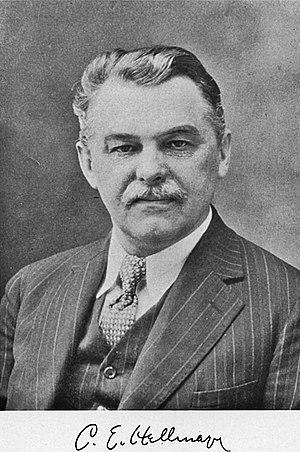
Carl Edward Hellmayr est un zoologiste autrichien, né en 1878 à Vienne, et mort en 1944 à Orselina près de Locarno.